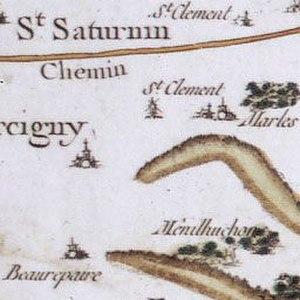
BNF carte de Cassini Téléchargeable librement par internet. Scan d'une carte du domaine public.
Marlers est une commune française située dans le département de la Somme, en région Hauts-de-France.